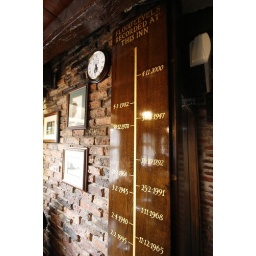
On the wall in the front bar of the Kings Arms York. The dates show the flood level in the pub.